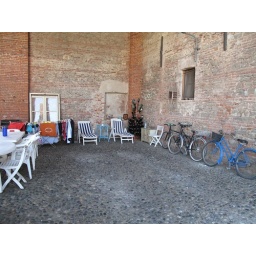
Look at the bottle tree in the corner :-)